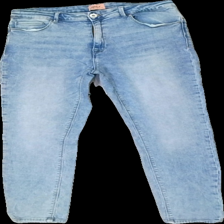
View: front
Type: Jeans
Category: Ladies
Brand: Only
Colors: Blue
Material: 100% Cotton
Cut: Tight
Size: L
Season: All
Trend: Denim
Price range: 50-100
Recommended usage: Reuse